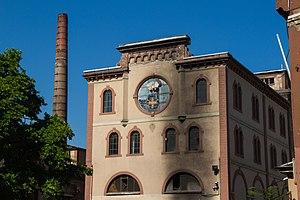
Schiltigheim ancienne brasserie Fischer août 2013
Cet article recense les immeubles protégés au titre des monuments historiques en 2018, en France.
La brasserie Fischer — parfois appelée brasserie du Pêcheur — est une ancienne brasserie alsacienne installée à Schiltigheim, commune voisine de Strasbourg, dans le Bas-Rhin. Fondée en 1821, elle est fermée en 2009.